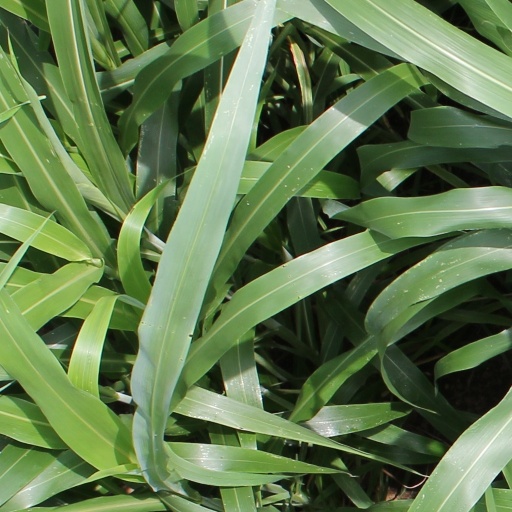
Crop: sorghum